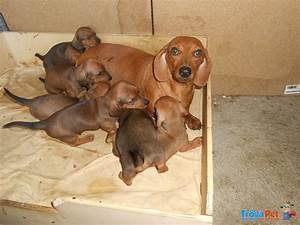
Label: dog